Sanatorium in Smukała

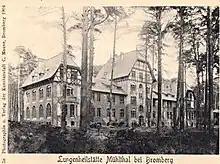
Smukala Sanatorium, ca 1904

At the time, it was the second institution of this type in the then-Prussian Province of Posen; the first sanatorium pavilion (for men) was established in 1903 in Kowanówko, ("Kronprinz Wilhelm-Volksheilstätte"-) in the west of the province. In 1906, another clinic, for children, ("Prinz Wilhelm Kinderheilstätte"-), opened in Inowrocław, in temporary barracks.